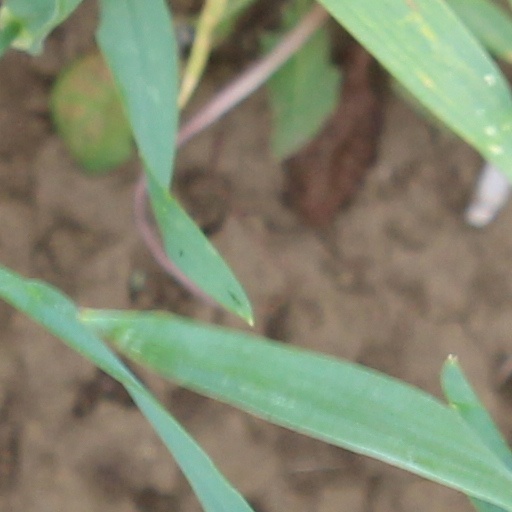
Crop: wheat